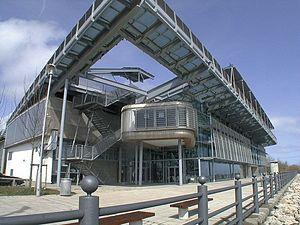
Cette liste des musées du Tyne and Wear, Angleterre contient des musées qui sont définis dans ce contexte comme des institutions qui recueillent et soignent des objets d'intérêt culturel, artistique, scientifique ou historique. leurs collections ou expositions connexes disponibles pour la consultation publique. Sont également inclus les galeries d'art à but non lucratif et les galeries d'art universitaires. Les musées qui n'existent que dans le cyberespace ne sont pas inclus.